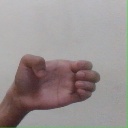
अक्षर: ख